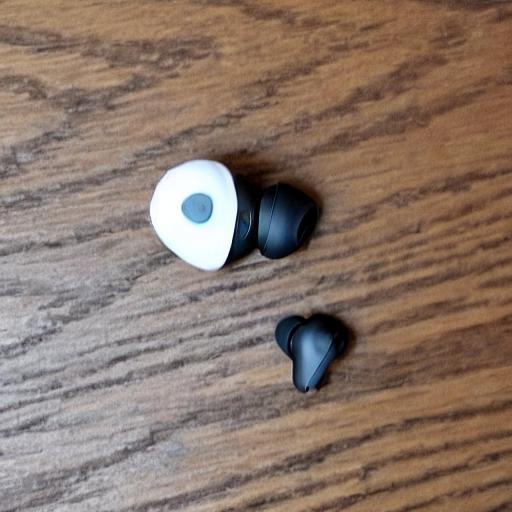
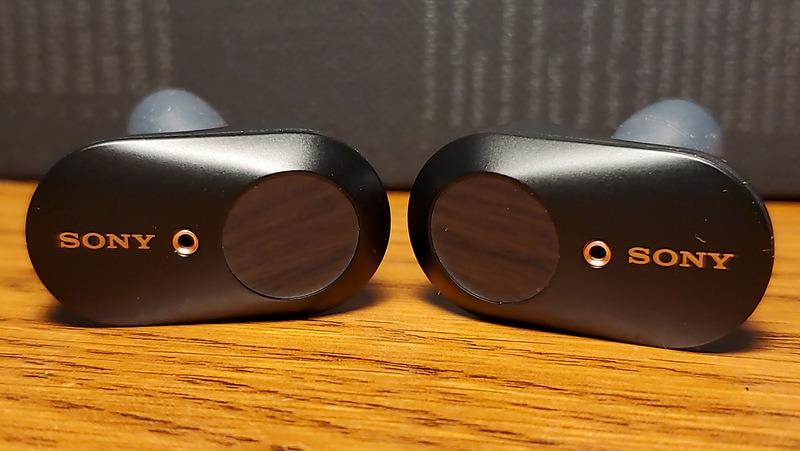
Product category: earbuds
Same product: no